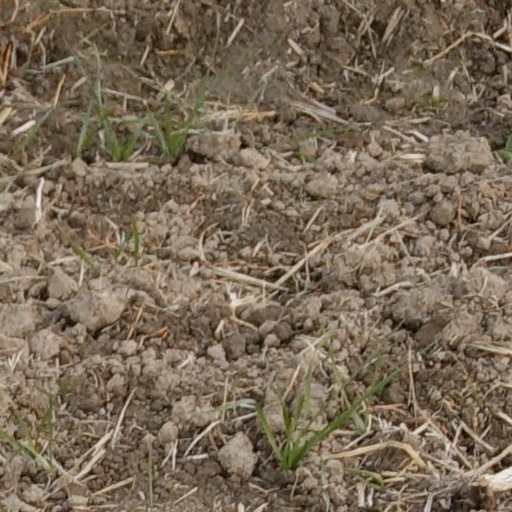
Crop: wheat